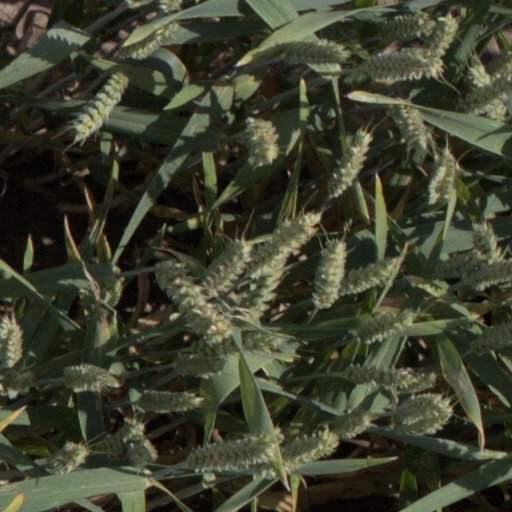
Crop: wheat